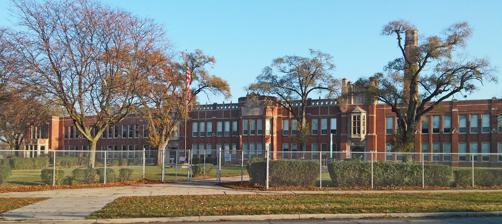
Building: Elizabeth Cleveland Intermediate School
Country: United States of America
Year built: 1927
United States historic place Elizabeth Cleveland Intermediate School U.S. National Register of Historic Places Interactive map Location 13322 Conant St. Detroit , Michigan Coordinates 42°24′44″N 83°3′29″W / 42.41222°N 83.05806°W / 42.41222; -83.05806 Built 1927 Architect Donaldson and Meier Architectural style Collegiate Gothic NRHP reference No. 15000702 Added to NRHP October 5, 2015 The Elizabeth Cleveland Intermediate School , also known as Elizabeth Cleveland Middle School , is a historic building located at 13322 Conant Street in Detroit , Michigan . It was listed on the National Register of Historic Places in 2015. The school is an excellent example of Collegiate Gothic style, with no  alteration to its exterior since construction. The building is still in use as a school, and now houses Frontier International Academy . History The Detroit Public School District began planning for construction of the Elizabeth Cleveland Intermediate School in 1926, by acquiring land and engaging the architectural firm of Donaldson and Meier . Construction began in 1927, and opened to students in September of that year. The school remained a middle school until 2006, when it became a 6-12 school. The school closed in 2009, and remained vacant until 2012, when a charter school bought the property. In September 2013 the school partially reopened as the Frontier International Academy. Description The Elizabeth Cleveland Intermediate School is located on a large corner lot, positioned diagonally facing the intersection. The building is a two-story orange brick flat-roofed structure, with the facade divided into nineteen bays. The central bay projects forward, and is surmounted by a high parapet wall. Two bays to either side of the center are a pair of entrance pavilions, topped with square turrets. The entry pavilions contain terrazzo -floor vestibules. The building contains academic classrooms, four shops, a drafting room, two "clothing rooms,"  two "food centers," an auditorium, a gymnasium, pool, and locker rooms. References